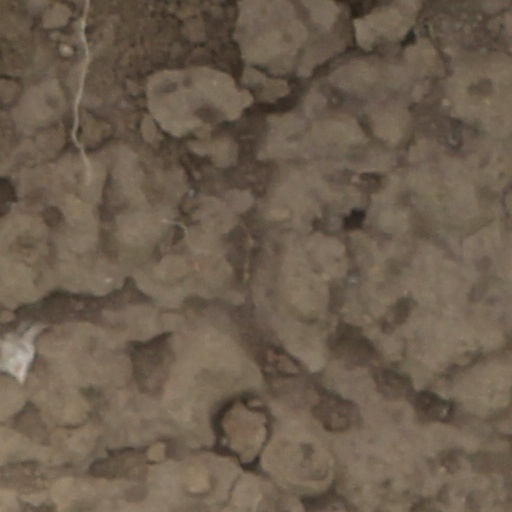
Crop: wheat